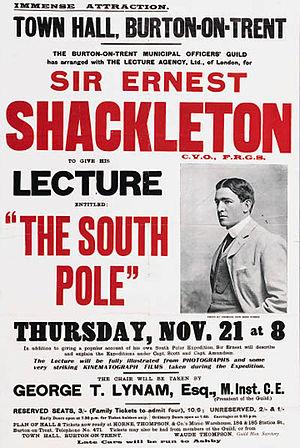
Ernest Henry Shackleton, né le 15 février 1874 à Kilkea en Irlande d'aujourd'hui, et mort le 5 janvier 1922 dans l'île de la Géorgie du Sud, est un explorateur britannique, considéré comme l'une des principales figures de l'âge héroïque de l'exploration en Antarctique et même, par un expert en leadership tel que le britannique John Adair : « comme le plus grand leader du XXᵉ siècle ».